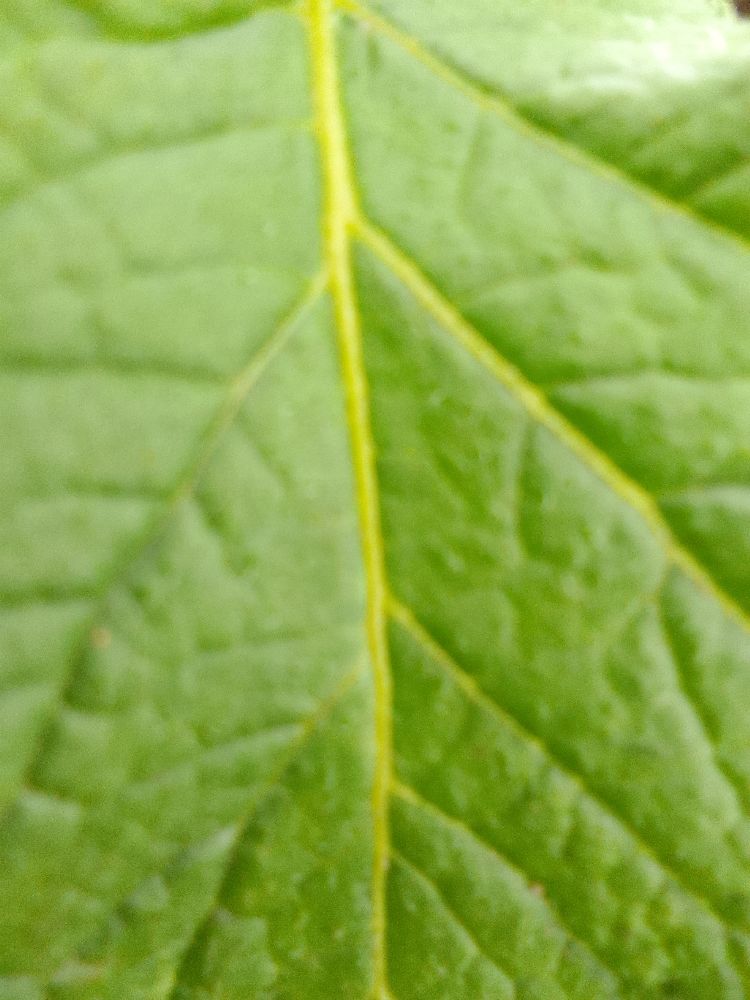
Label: Healthy